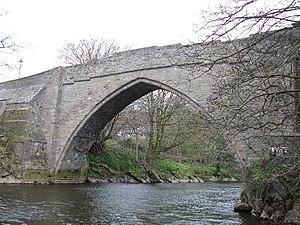
Le Brig o' Balgownie est un pont du XIIIᵉ siècle franchissant la rivière Don à Old Aberdeen, un quartier de la ville d'Aberdeen en Écosse.